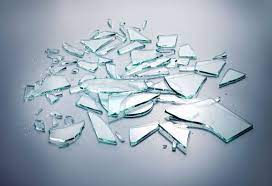
Waste category: glass